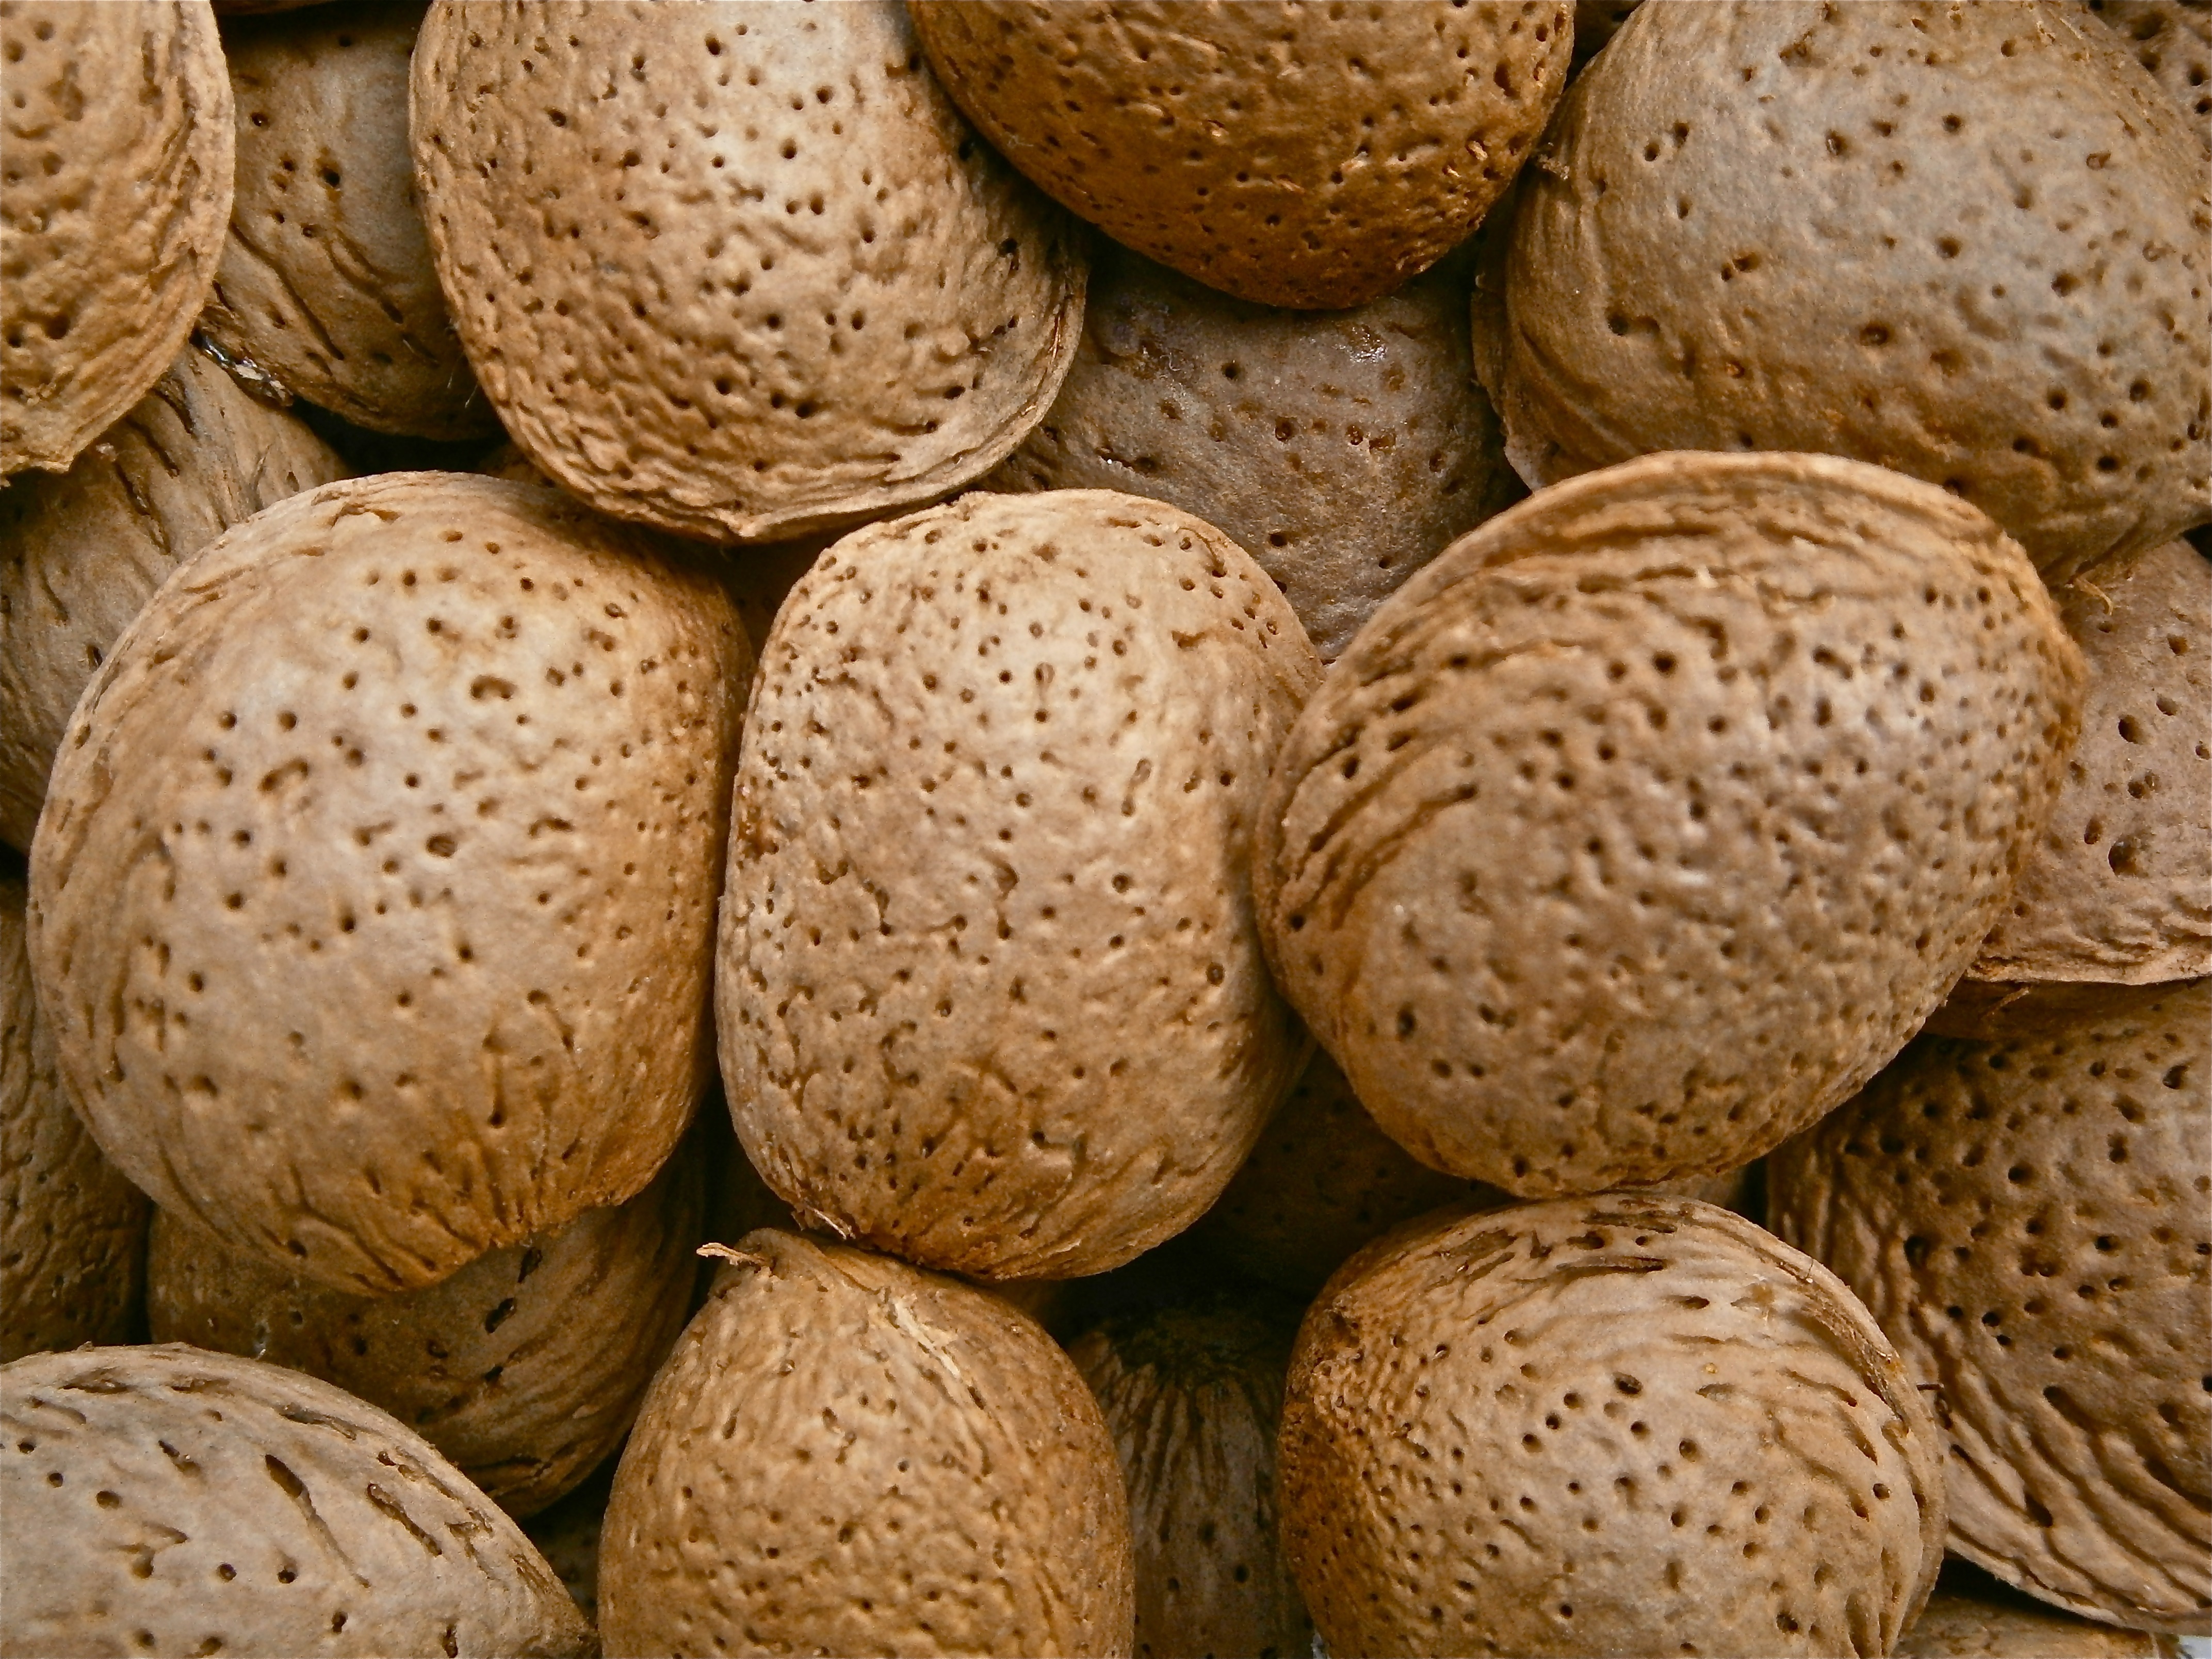
tree, nature, plant, fruit, food, produce, vegetable, autumn, nut, almond, fruits, flowering plant, grass family, land plant, nuts seeds